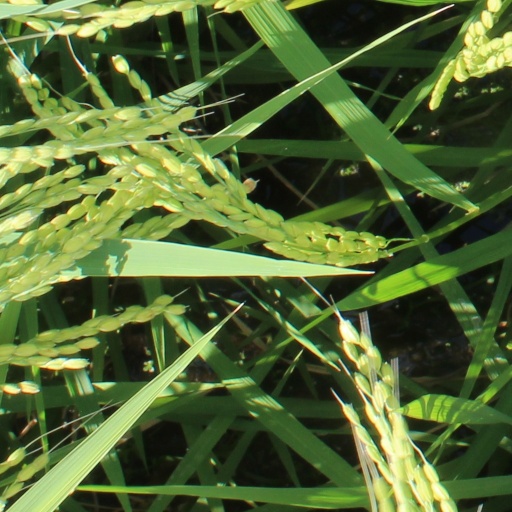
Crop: rice